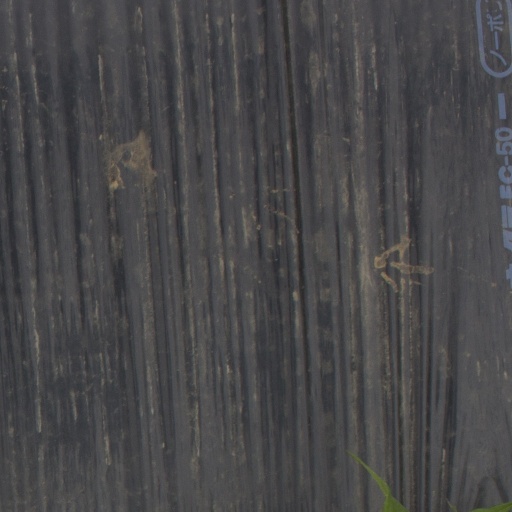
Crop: Jerusalem artichoke